Stillwater Bridge (St. Croix River)

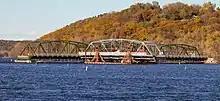
Bridge sections under renovation in 2018

Because the bridge feeds directly into downtown Stillwater on the Minnesota side, gridlock often occurred and traffic could back up on Minnesota State Highway 36 for many miles, especially on weekends and during the summer. The effect was made worse whenever the bridge was raised. The bridge's mechanisms had remained essentially unaltered since its opening in 1931 and on occasion became stuck.